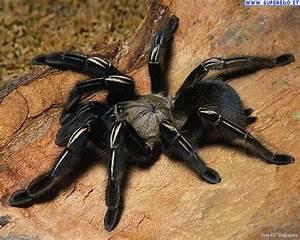
spider